Cleopatra

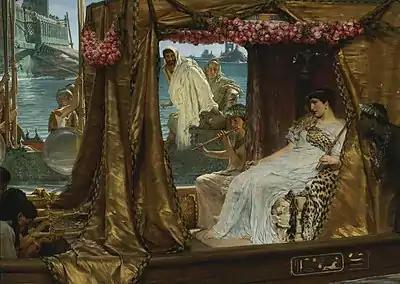
"The Meeting of Antony and Cleopatra" (1885), by Lawrence Alma-Tadema

Caesarion, Cleopatra's alleged child with Caesar, was born sometime in 47, possibly on 23 June 47 BC if stele at the Serapeum of Saqqara that mentions "King Caesar" refers to him. Perhaps owing to his still childless marriage with Calpurnia, Caesar remained publicly silent about Caesarion (but perhaps accepted his parentage in private). Cleopatra, on the other hand, made repeated official declarations about Caesarion's parentage, naming Caesar as the father.